Hans Leo Hassler

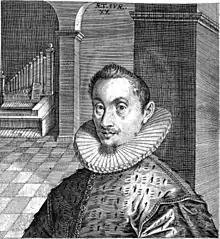
Engraving of Hassler by Dominicus Custos, 1593

Hans Leo Hassler (in German, Hans Leo Haßler) (baptised 26 October 1564 – 8 June 1612) was a German composer and organist of the late Renaissance and early Baroque eras, elder brother of lesser known composer Jakob Hassler. He was born in Nürnberg and died in Frankfurt.